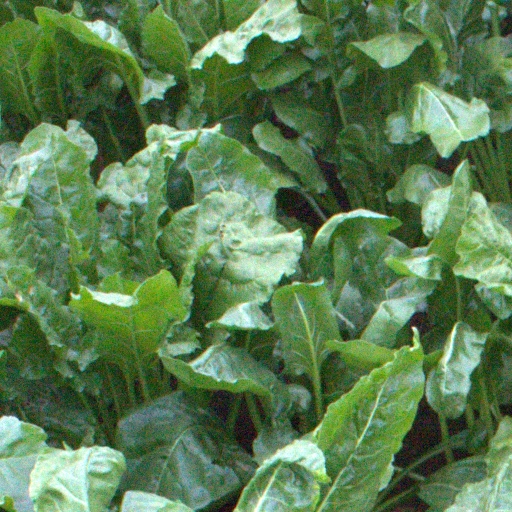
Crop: sugar beet